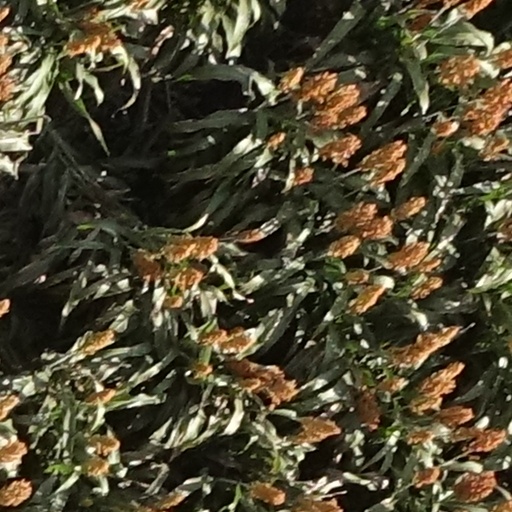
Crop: sorghum